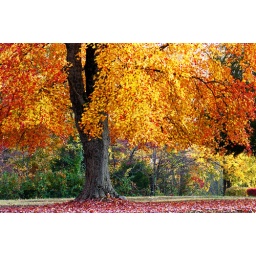
This is the same cemetary. It is a different tree and different view this looking off to the road that runs beside the cemetary.